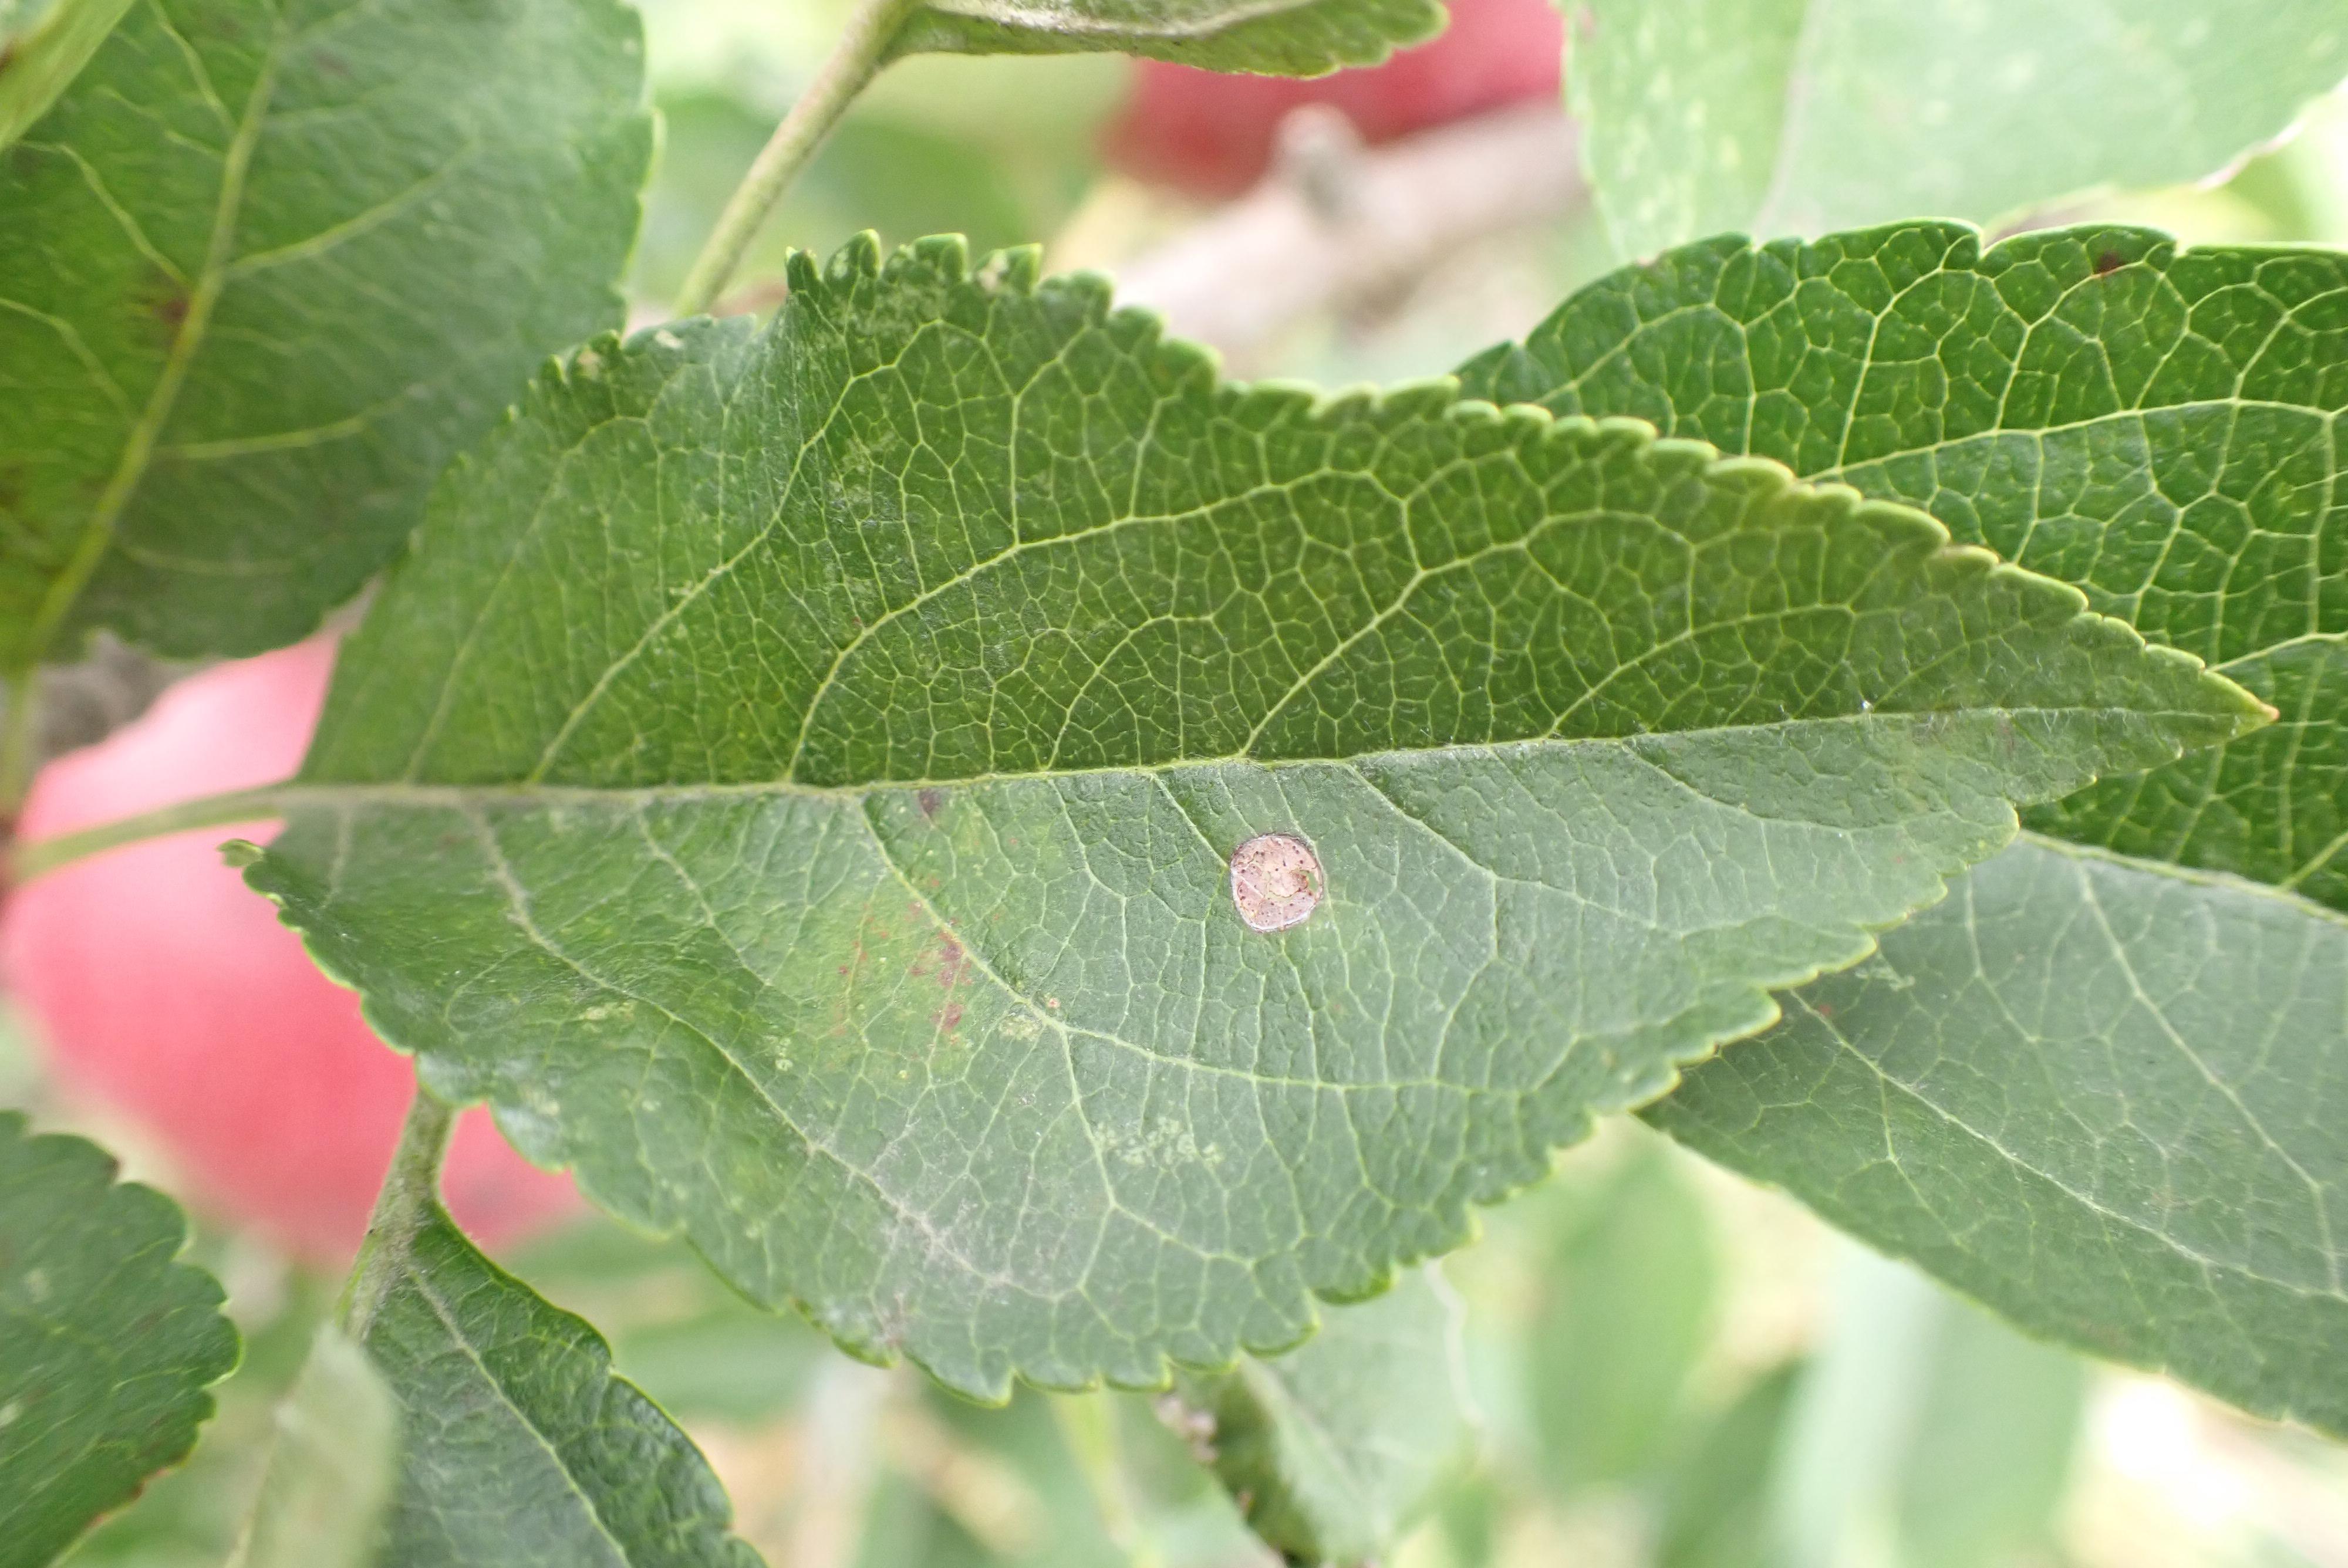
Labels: complex